Volkswagen Transporter (T6)

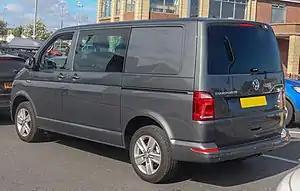
Volkswagen Transporter T32 Highline rear view

Still based on the T5's 7H / 7J platform, the T6 came with a wide range of revisions and updates, including a completely new dashboard layout (in two versions, standard and 'comfort'). The front end ahead of the windscreen was all new along with cosmetic revisions to the tailgate / rear doors and rear lights.